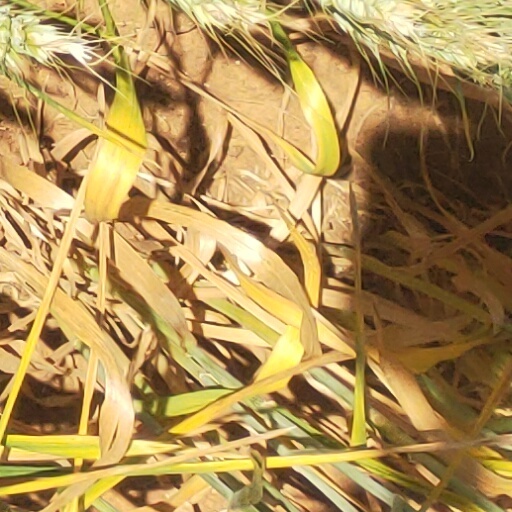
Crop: wheat